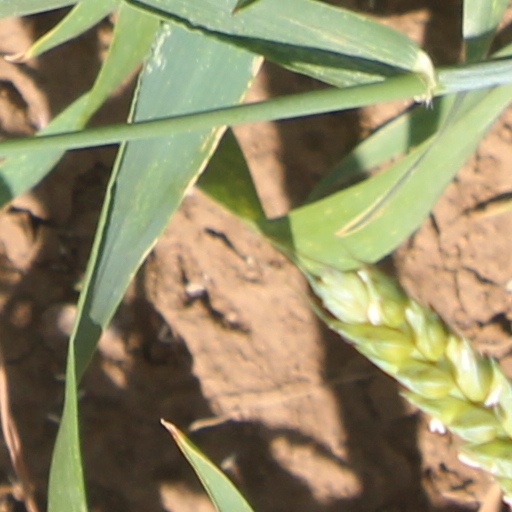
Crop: wheat